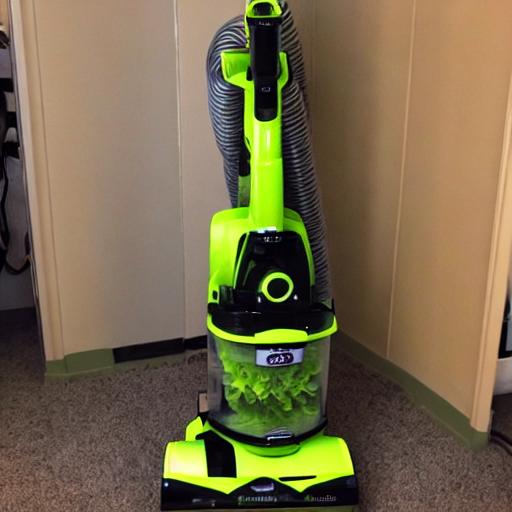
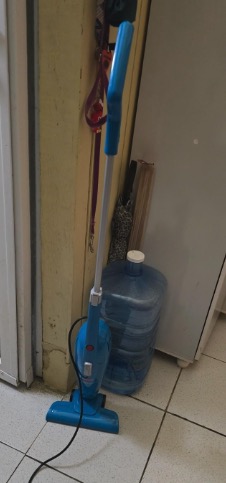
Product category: items_vacuum
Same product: no